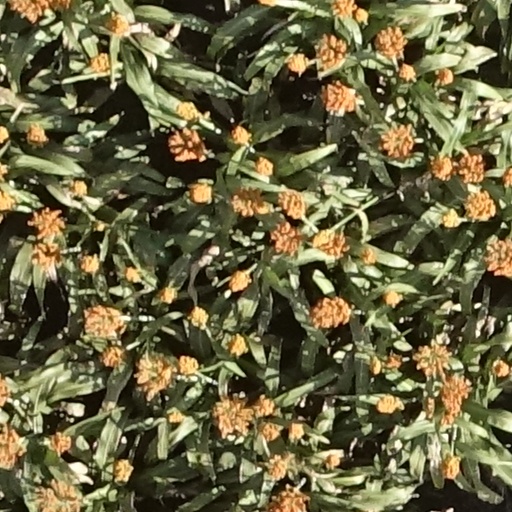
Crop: sorghum